Gustave Slapoffski

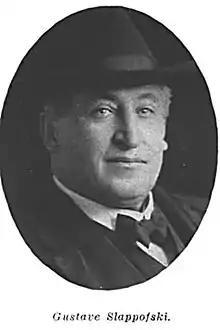
Gustave Slapoffski

Gustave Slapoffski (20 August 1862 – 3 August 1951) was an English musician who performed as a violinist and conductor in Britain for two decades, followed by a conducting and film scoring career in Australia over the next three decades.